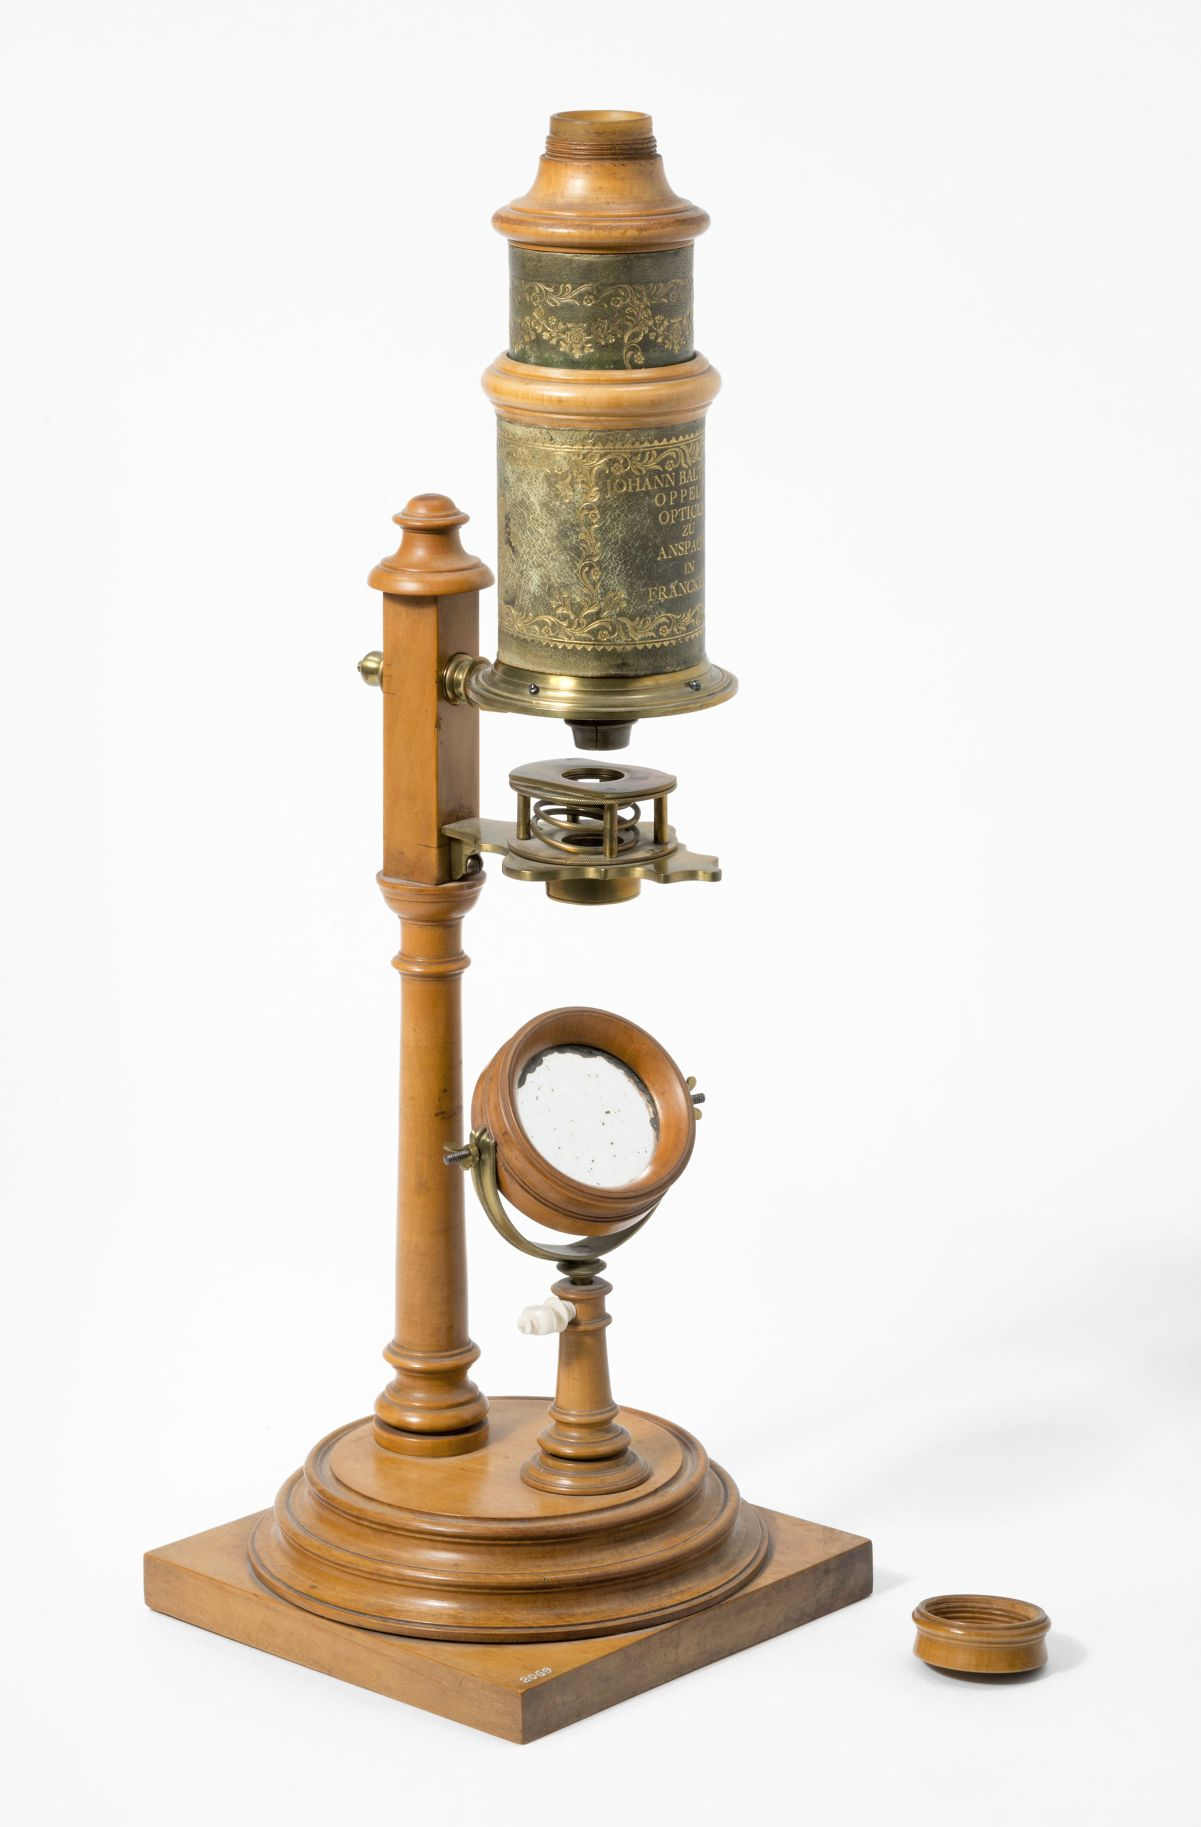
zusammengesetztes Mikroskop, hergestellt von Johann Balthasar Oppelt, Ganzes Objekt, Holz, Papier, Messing, Metall
Specialty: lab-equipment
Image credit: Gründungssammlung des Deutschen Museums.
Bearbeitet von Julia Bloemer und Benjamin Mirwald, Version vom 24.08.2016
Lizenz Bild &amp; Text CC BY 4.0

Das fotografierte Objekt, ein Mikroskop von Johann Balthasar Oppelt (*1743) ist zwischen 1760 und 1820 in Ansbach entstanden und damit urheberrechtlich nicht geschützt